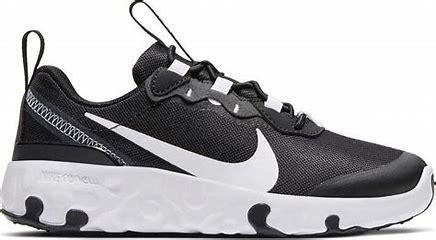
Brand: Nike
Model: Renew Element 55